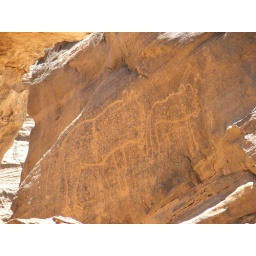
Sahara Desert: Prehistoric rock carvings showing savannah animals extinct in the present-day Sahara